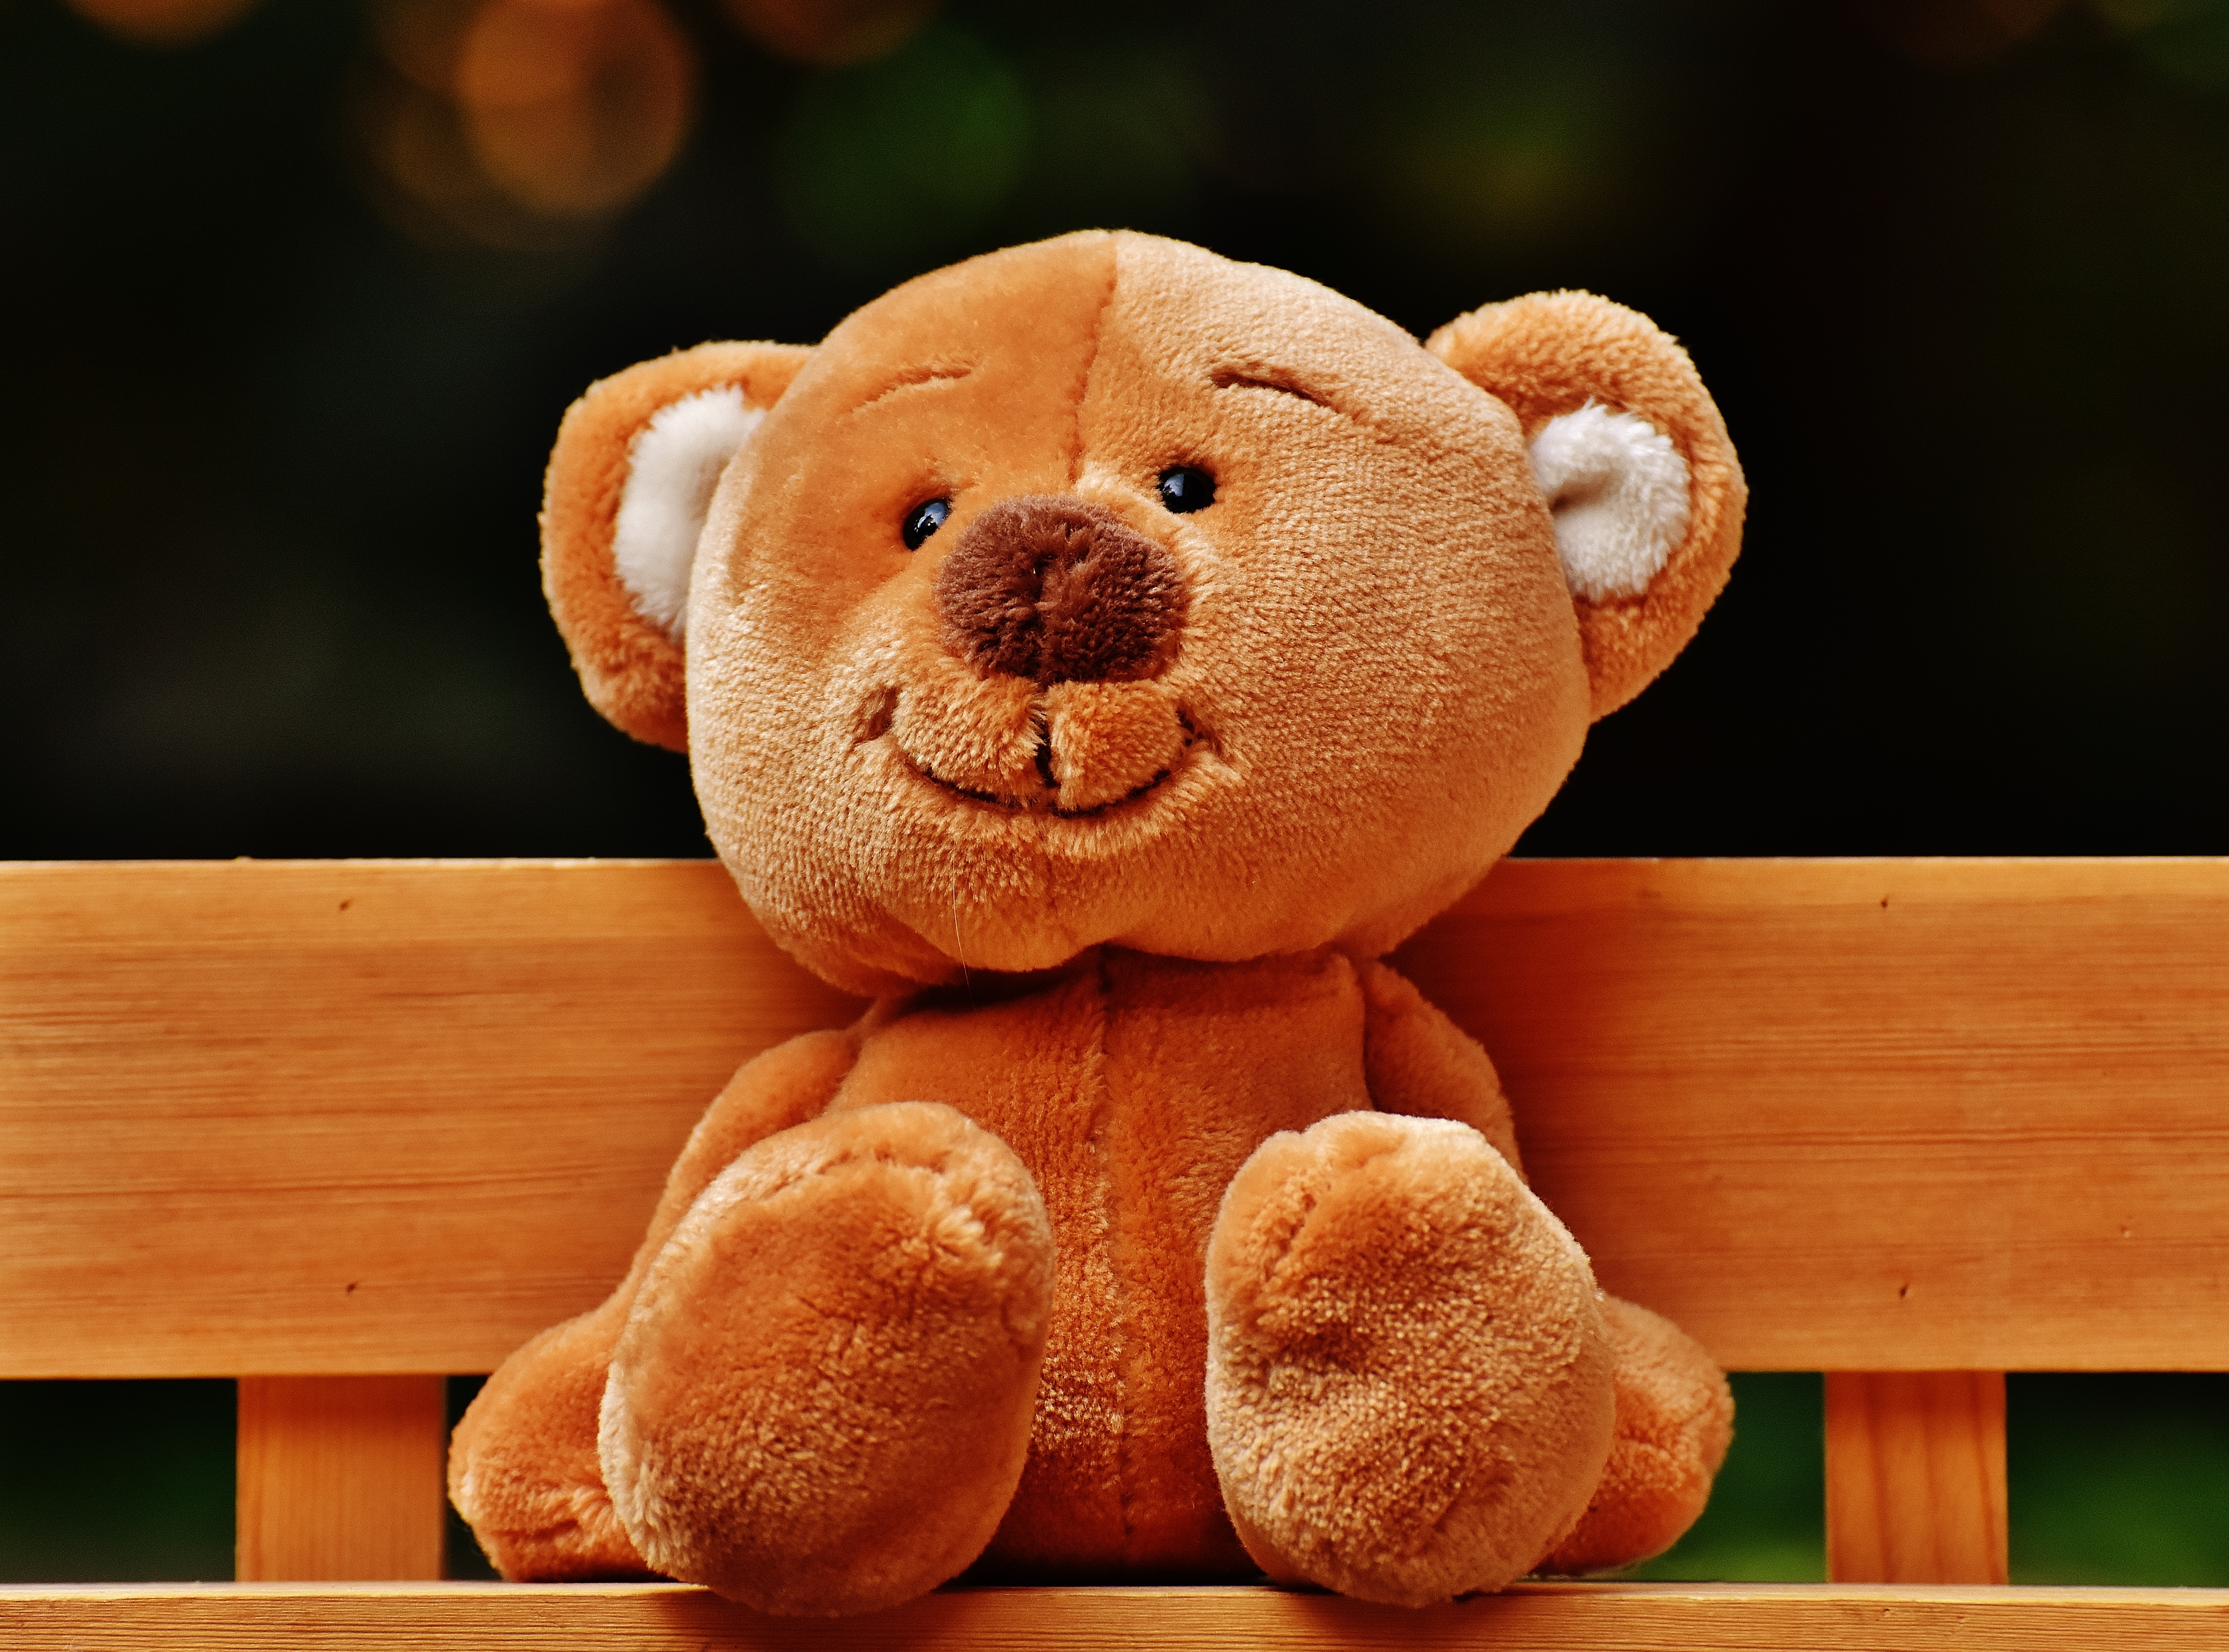
bench, cute, bear, child, rest, toy, sit, teddy bear, wooden bench, bank, fun, bears, funny, plush, teddy, children toys, soft toy, soft toys, furry teddy bear, stuffed toy